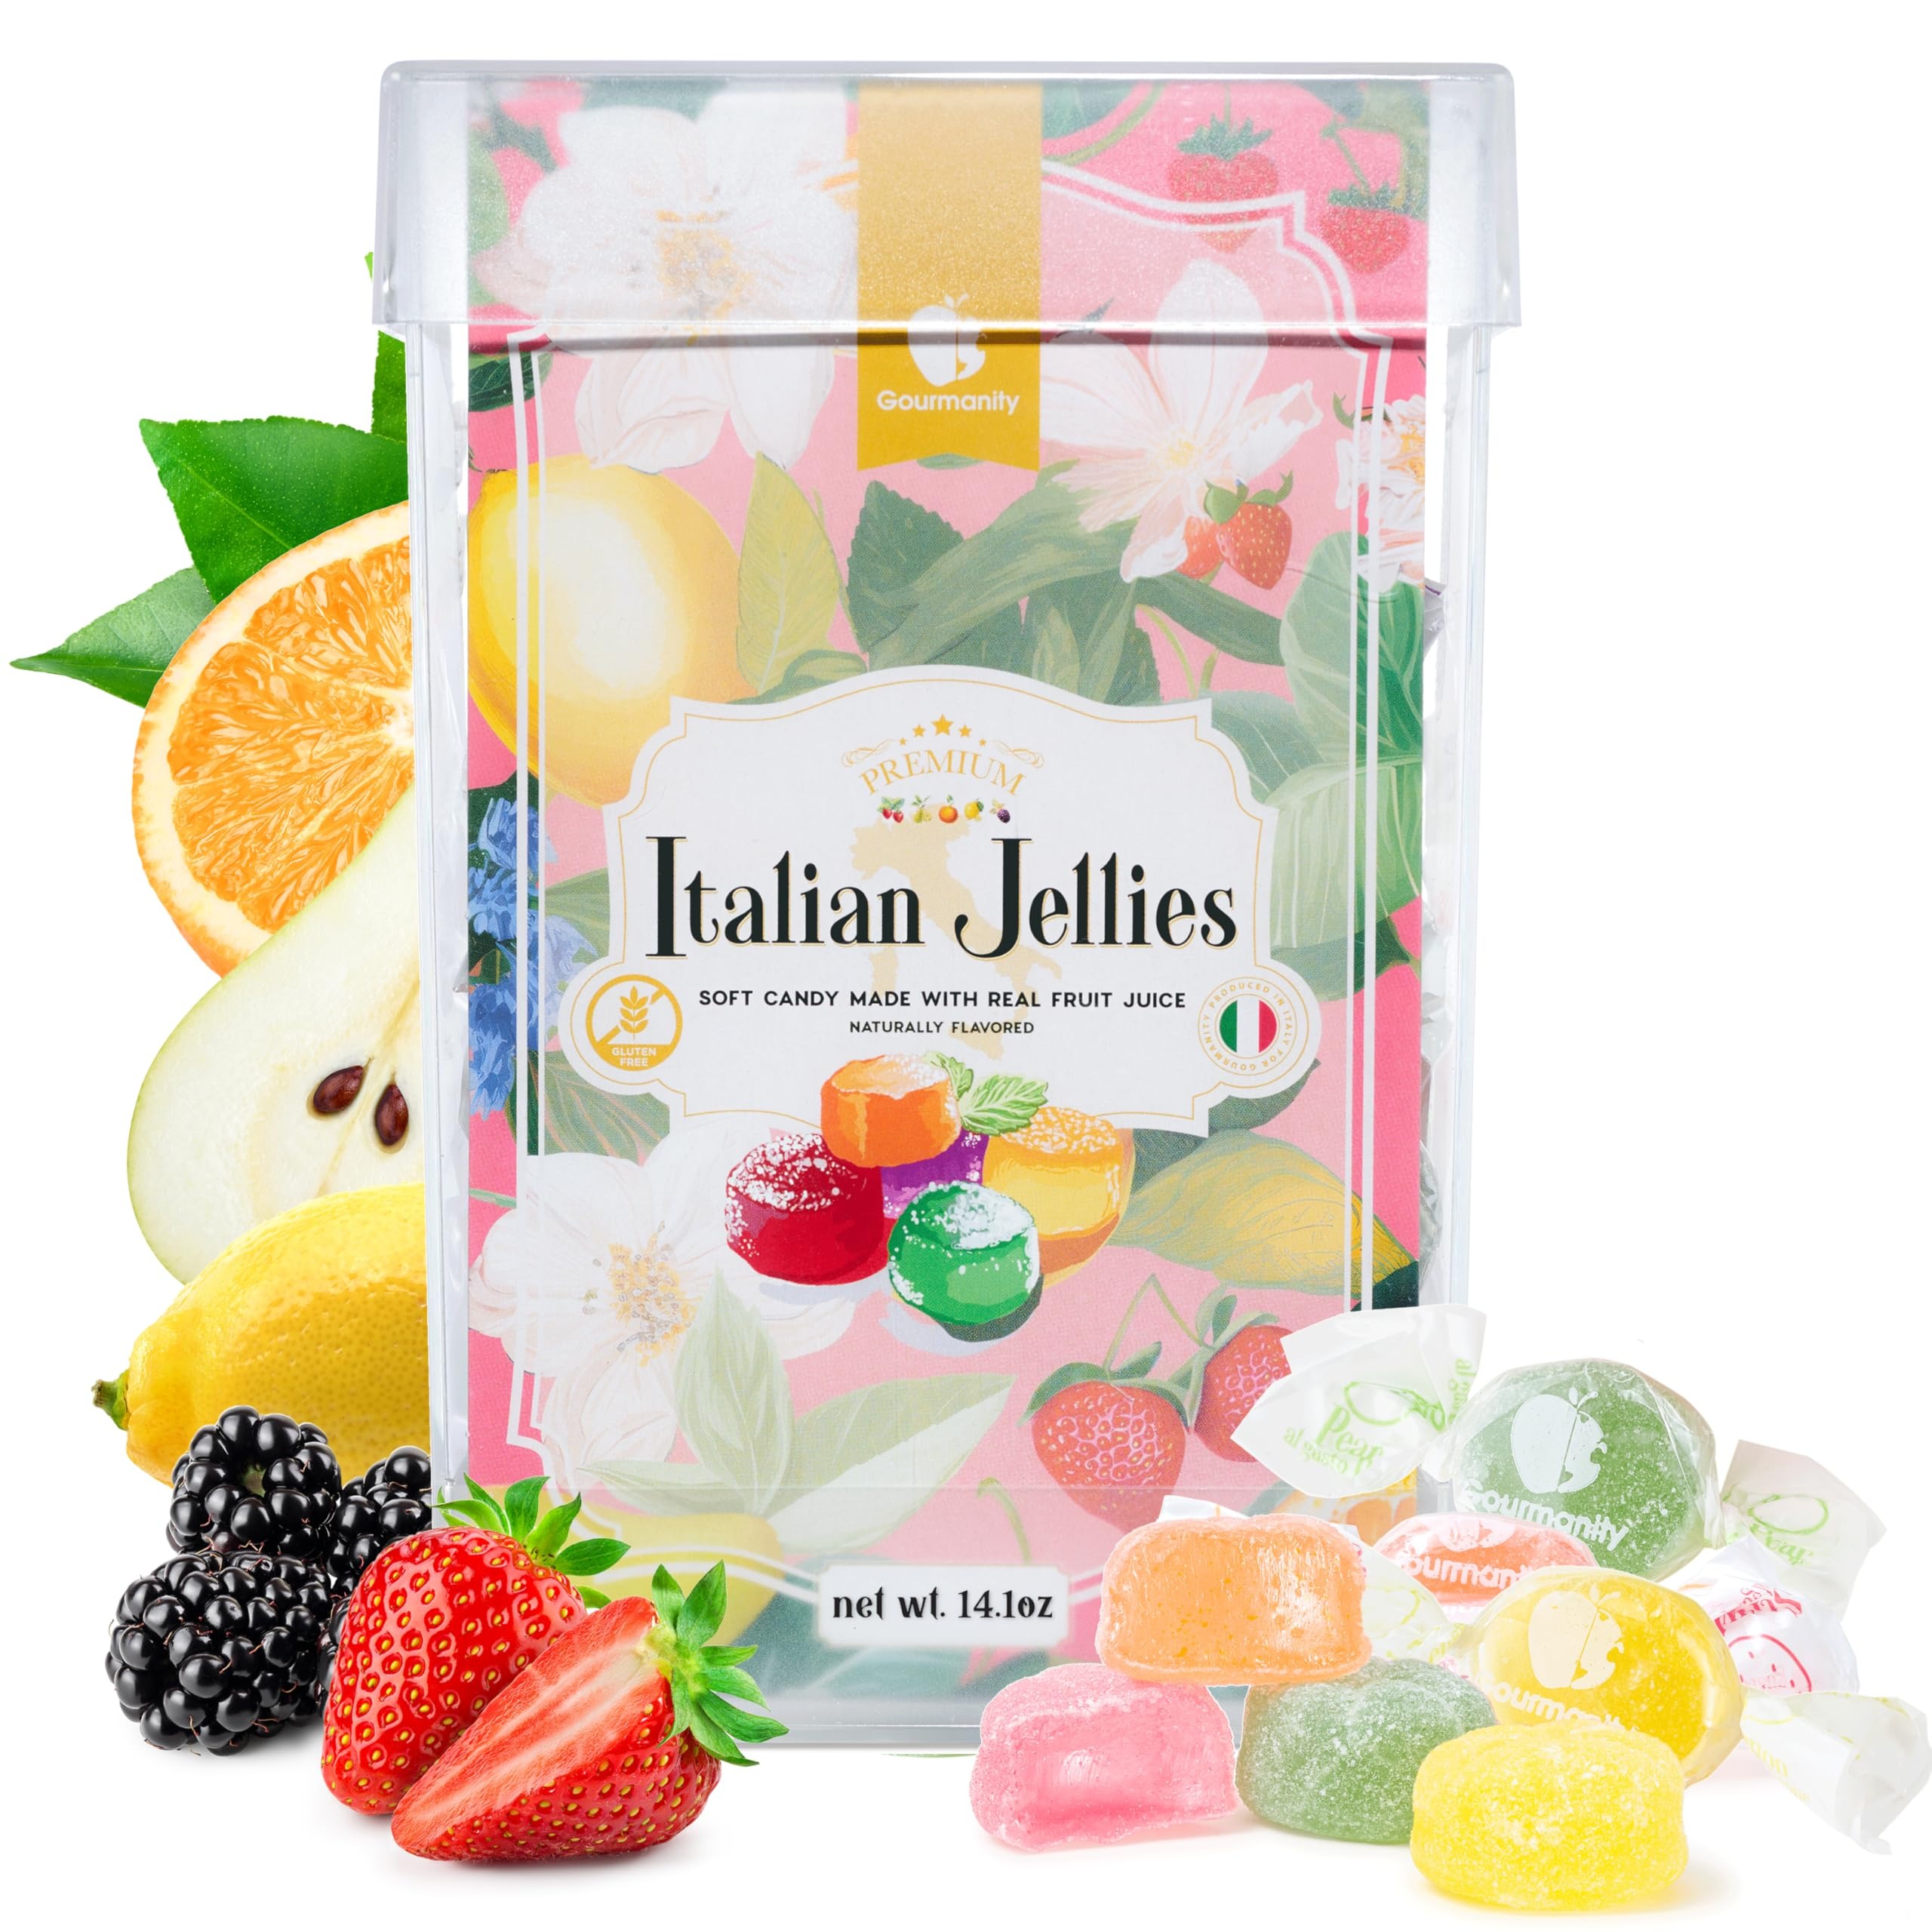
Item Name: Gourmanity Italian Jelly Fruit Candy, Made with 18% Real Fruit Juice & Pulp, Individually Wrapped Gourmet Candy, 14.1oz Box
Bullet Point 1: REAL ITALIAN FRUIT CANDY: Treat yourself to candy that’s a cut above. Way better than your typical gummies, our high-quality fruit jellies are imported from Italy, where they are made with real fruits. 18% of the candy is real fruit juice and pulp- and you can taste the difference.
Bullet Point 2: CANDY FOR THE CONNOISSEUR: For the adult candy lovers or foodies in your life, this gourmet candy is just the thing. Well known as one of the best kinds of Italian jellies, these soft, sugar-coated ‘gelee’ candies have a soft bite with a slightly chewy texture, and an authentic fruity flavor.
Bullet Point 3: ASSORTED FLAVORS: Enjoy the variety of fruit flavors; a mix of orange, lemon, pear, strawberry and blackberry.
Bullet Point 4: GIFT PACKAGING: Our gourmet Italian jellies are elegantly packaged in a sophisticated lucite box with a lid, making it perfect for gifting, hosting or displaying on your counter as a stylish candy jar. Each jelly is individually wrapped, convenient for handing out, keeping in your office drawer, or stashing in your pocketbook for emergencies.
Bullet Point 5: GOURMANITY: Committed to sharing authentic, tradition-rich ingredients that are a pride to their heritage.
Product Description: Gourmanity Italian Jelly Fruit Candy, Made with 18% Real Fruit Juice & Pulp, Individually Wrapped Gourmet Candy, 14.1oz Box
Value: 14.1
Unit: Ounce

Price: 12.99